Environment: real
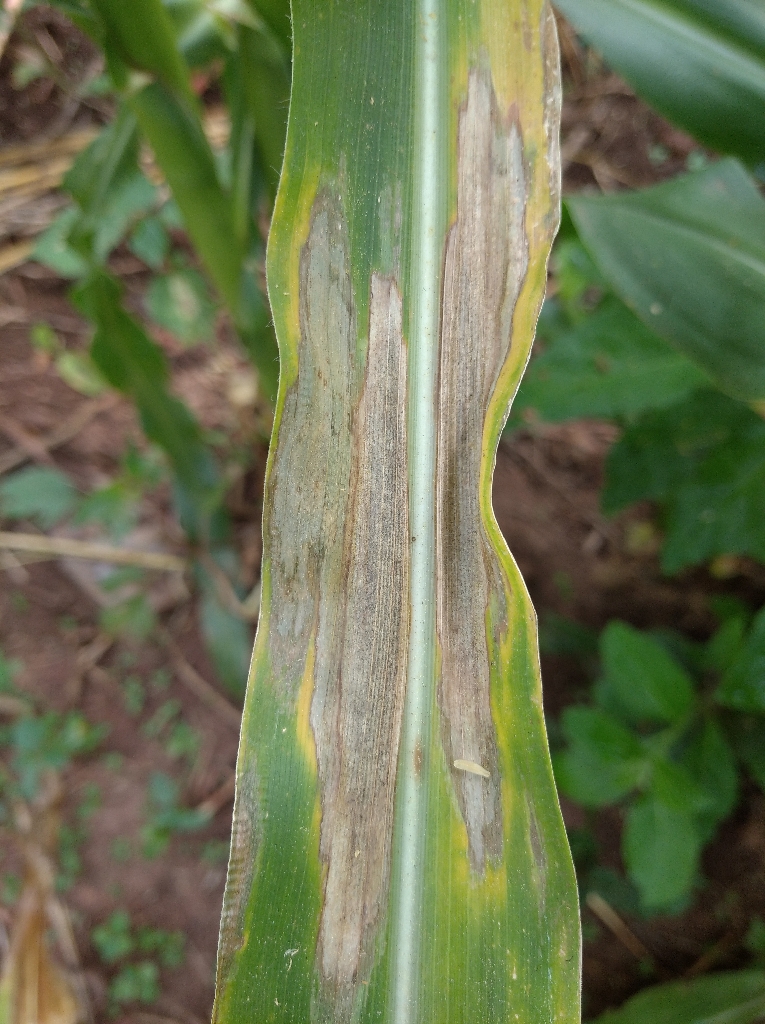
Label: northern_corn_leaf_blight